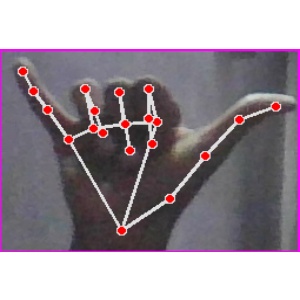
अक्षर: य